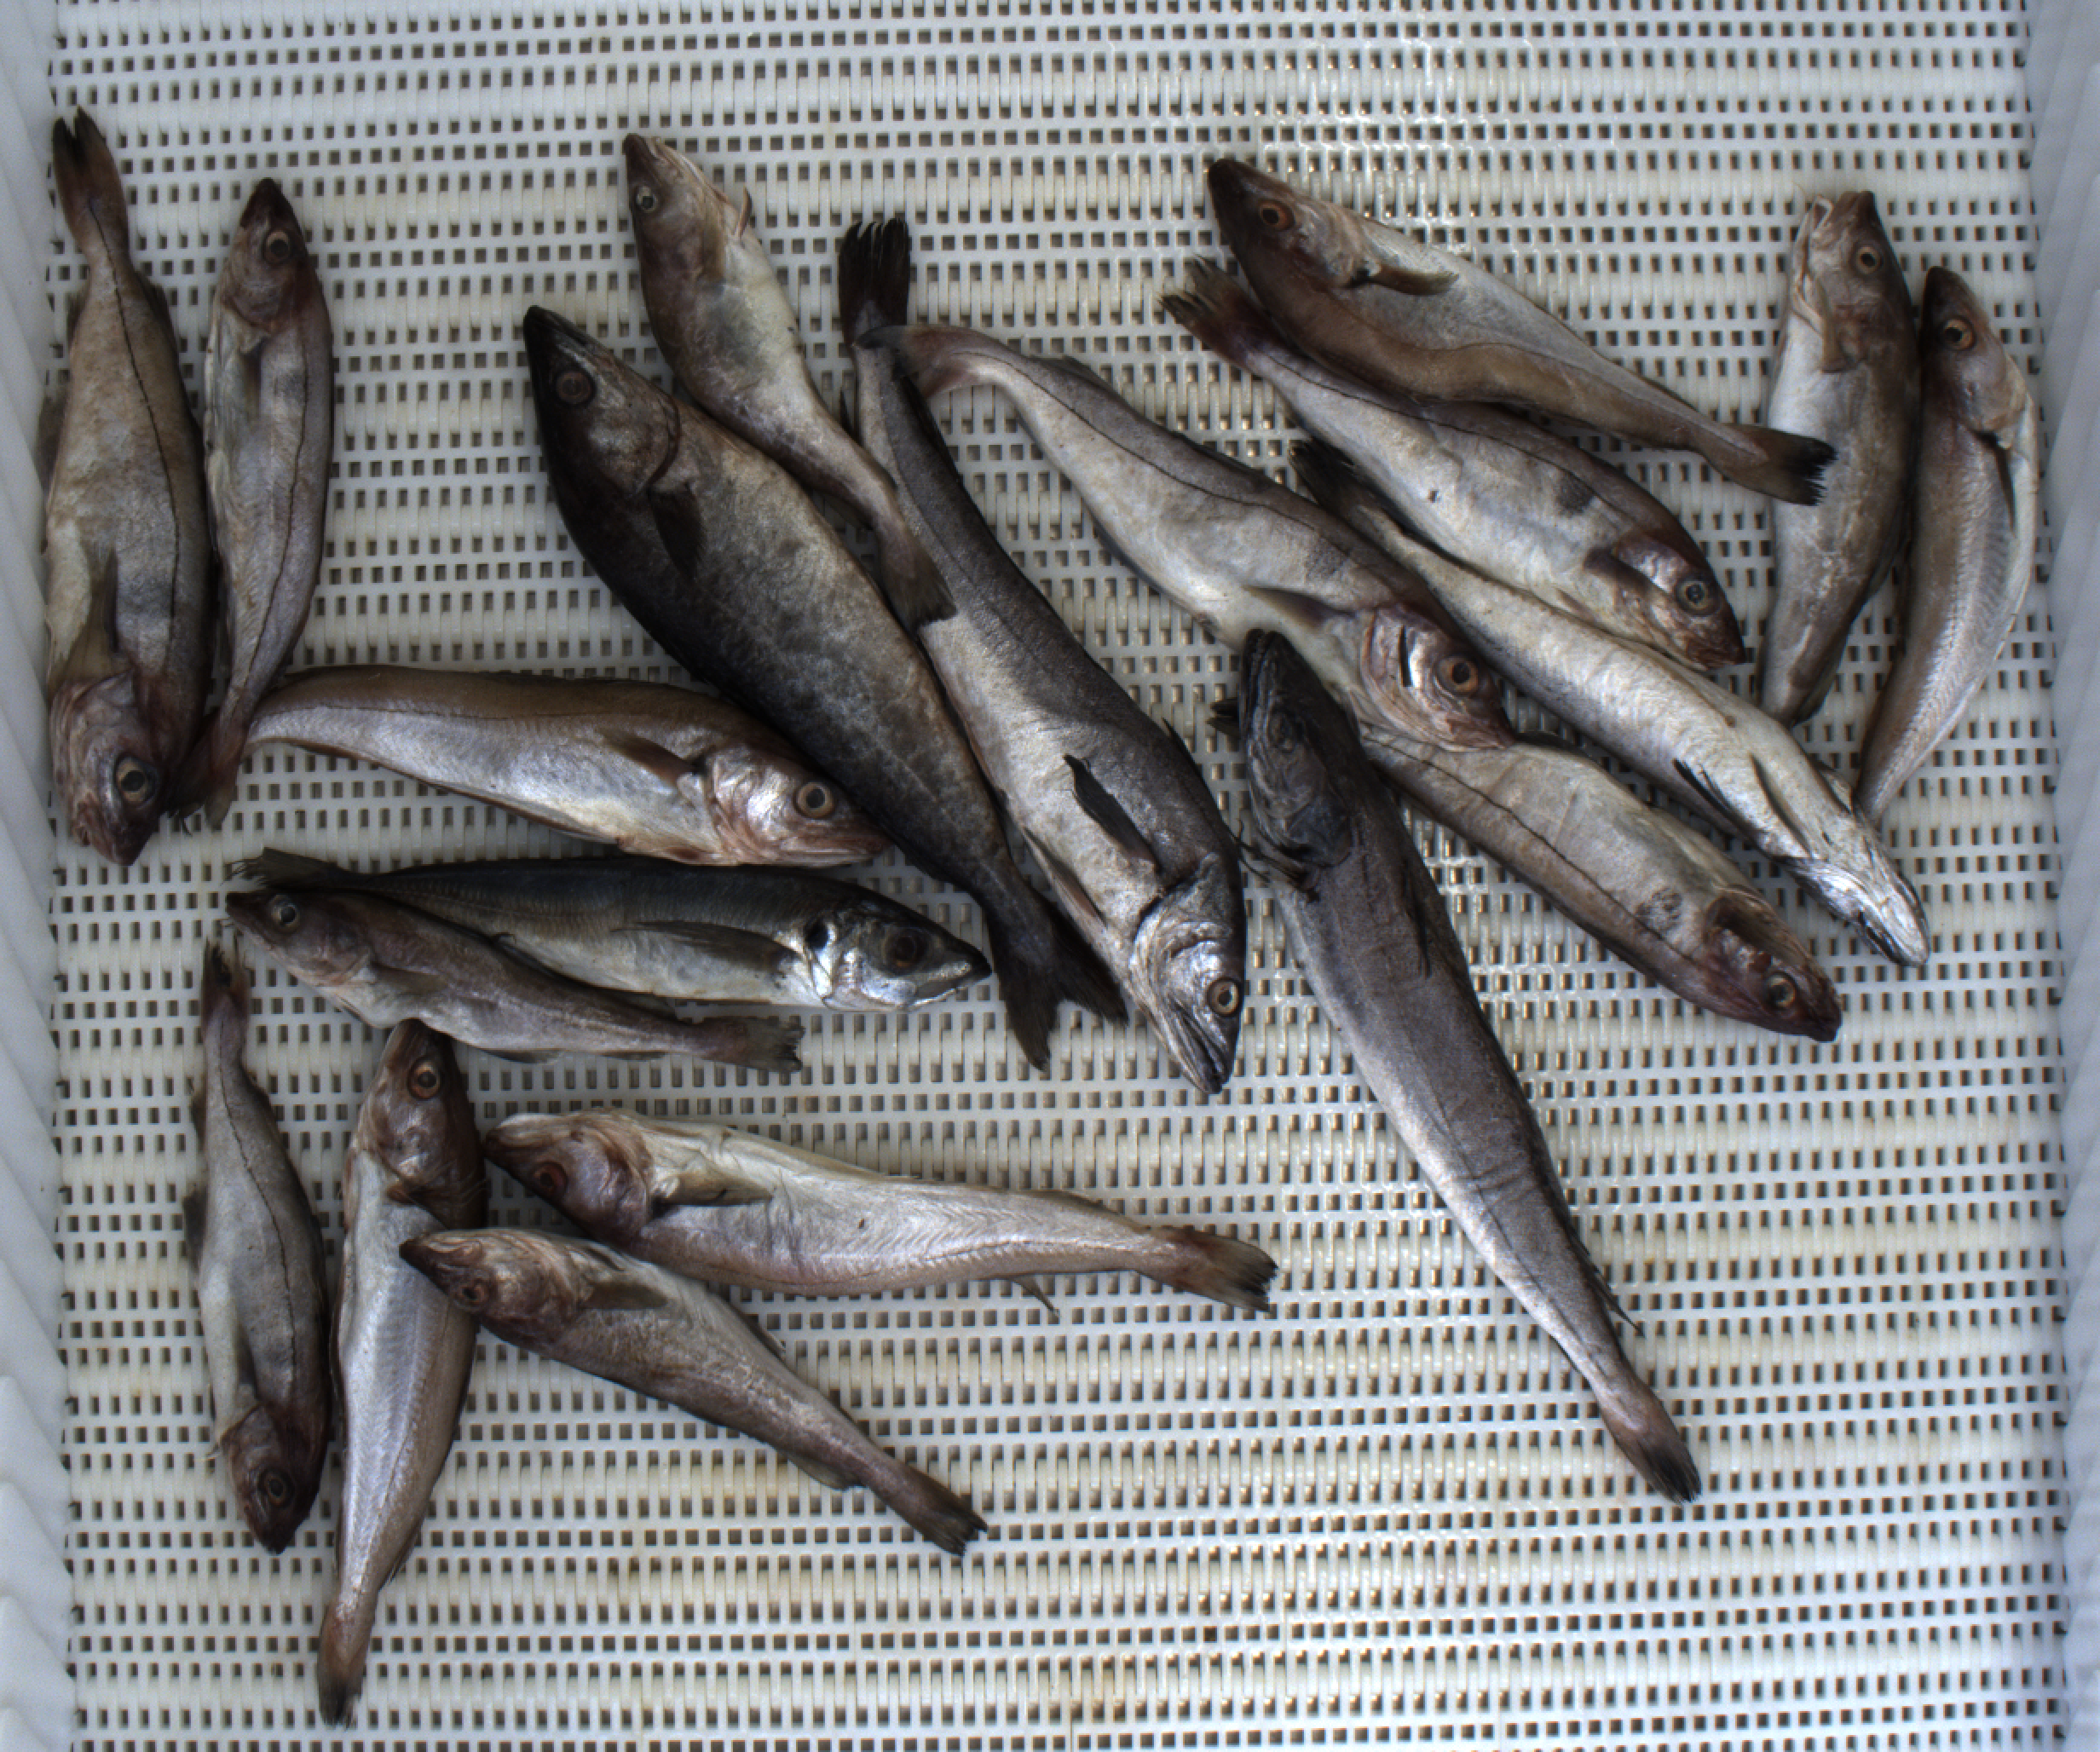
Total fish: 20
Cod: 4
Haddock: 6
Whiting: 5
Hake: 3
Horse mackerel: 1
Saithe: 1
Other: 0